Hadiqat al-Haqiqa

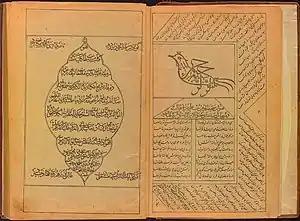
Lithographic printing of "Hadiqat al-Haqiqa"

The mathnawi Hadiqat al-Haqiqa va Shari'at al-Tariqa or Elahi-Nameh is an early Sufi book of poetry written in the Persian language, composed by Sanai Ghaznavi, with an Irfan theme. Sanai started composing it in the year 1130 AD (524 AH) and finished it in the year 1131 AD (525 AH). The book has ten thousand verses in ten chapters; The subjects of this book, in addition to praising Allah, the Last Prophet of Islam, his family and companions, are about intellect, knowledge, wisdom and love.